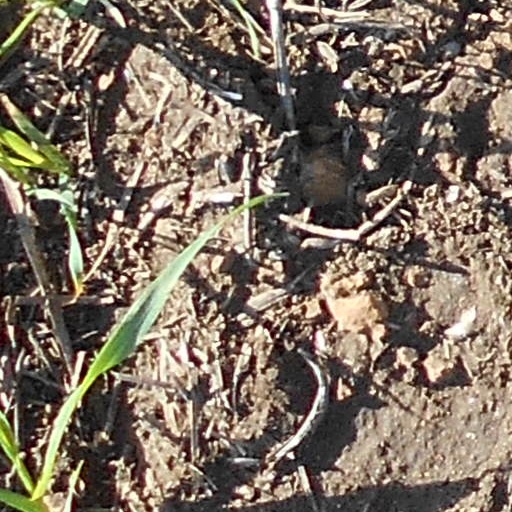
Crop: wheat